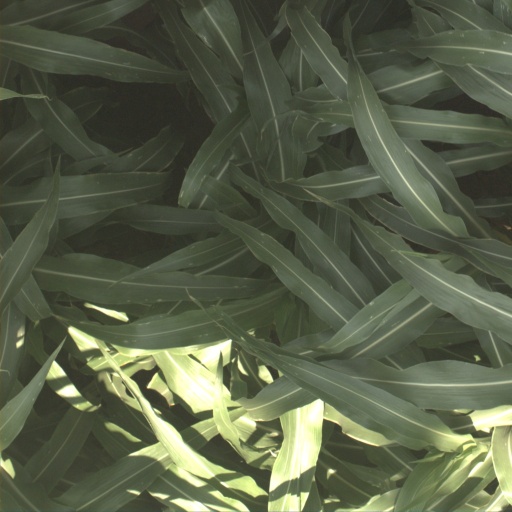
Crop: sorghum